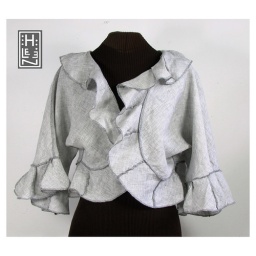
the haoredux shrug in linen, black and white flecked.